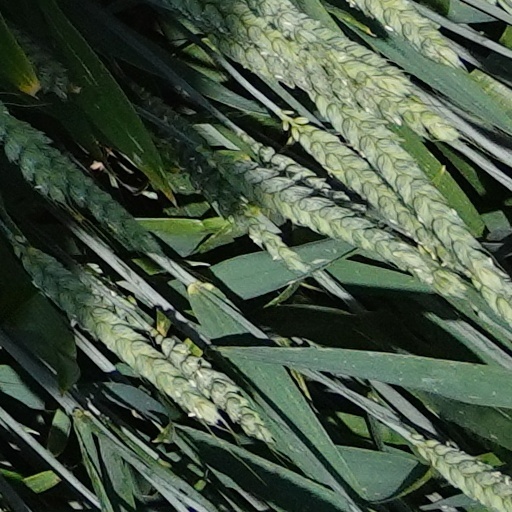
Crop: wheat